Hitchin (hundred)

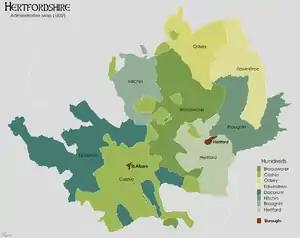
Hertfordshire hundreds in 1832

It comprised the following parishes: Hitchin, St Ippollyts, Kimpton, Kings Walden, Lilley, Offley and Pirton. Hexton and St Paul's Walden were also part of the hundred until transferred to the Liberty of St Albans before 1286. The hundred court was originally held at Sperberry Hill ("the hill of speech"), in the chapelry of St Ippollyts. It later met in various places including Hitchin, Ippollitts, Kimpton and Pirton. The hundred was owned by the King.